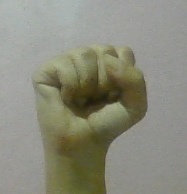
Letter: saad